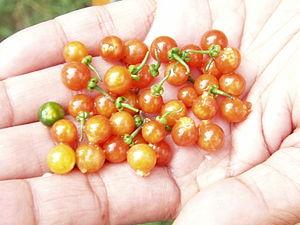
Solanum villosum, la Morelle velue, morelle poilue ou morelle orangée est une espèce végétale de la famille des Solanaceae.